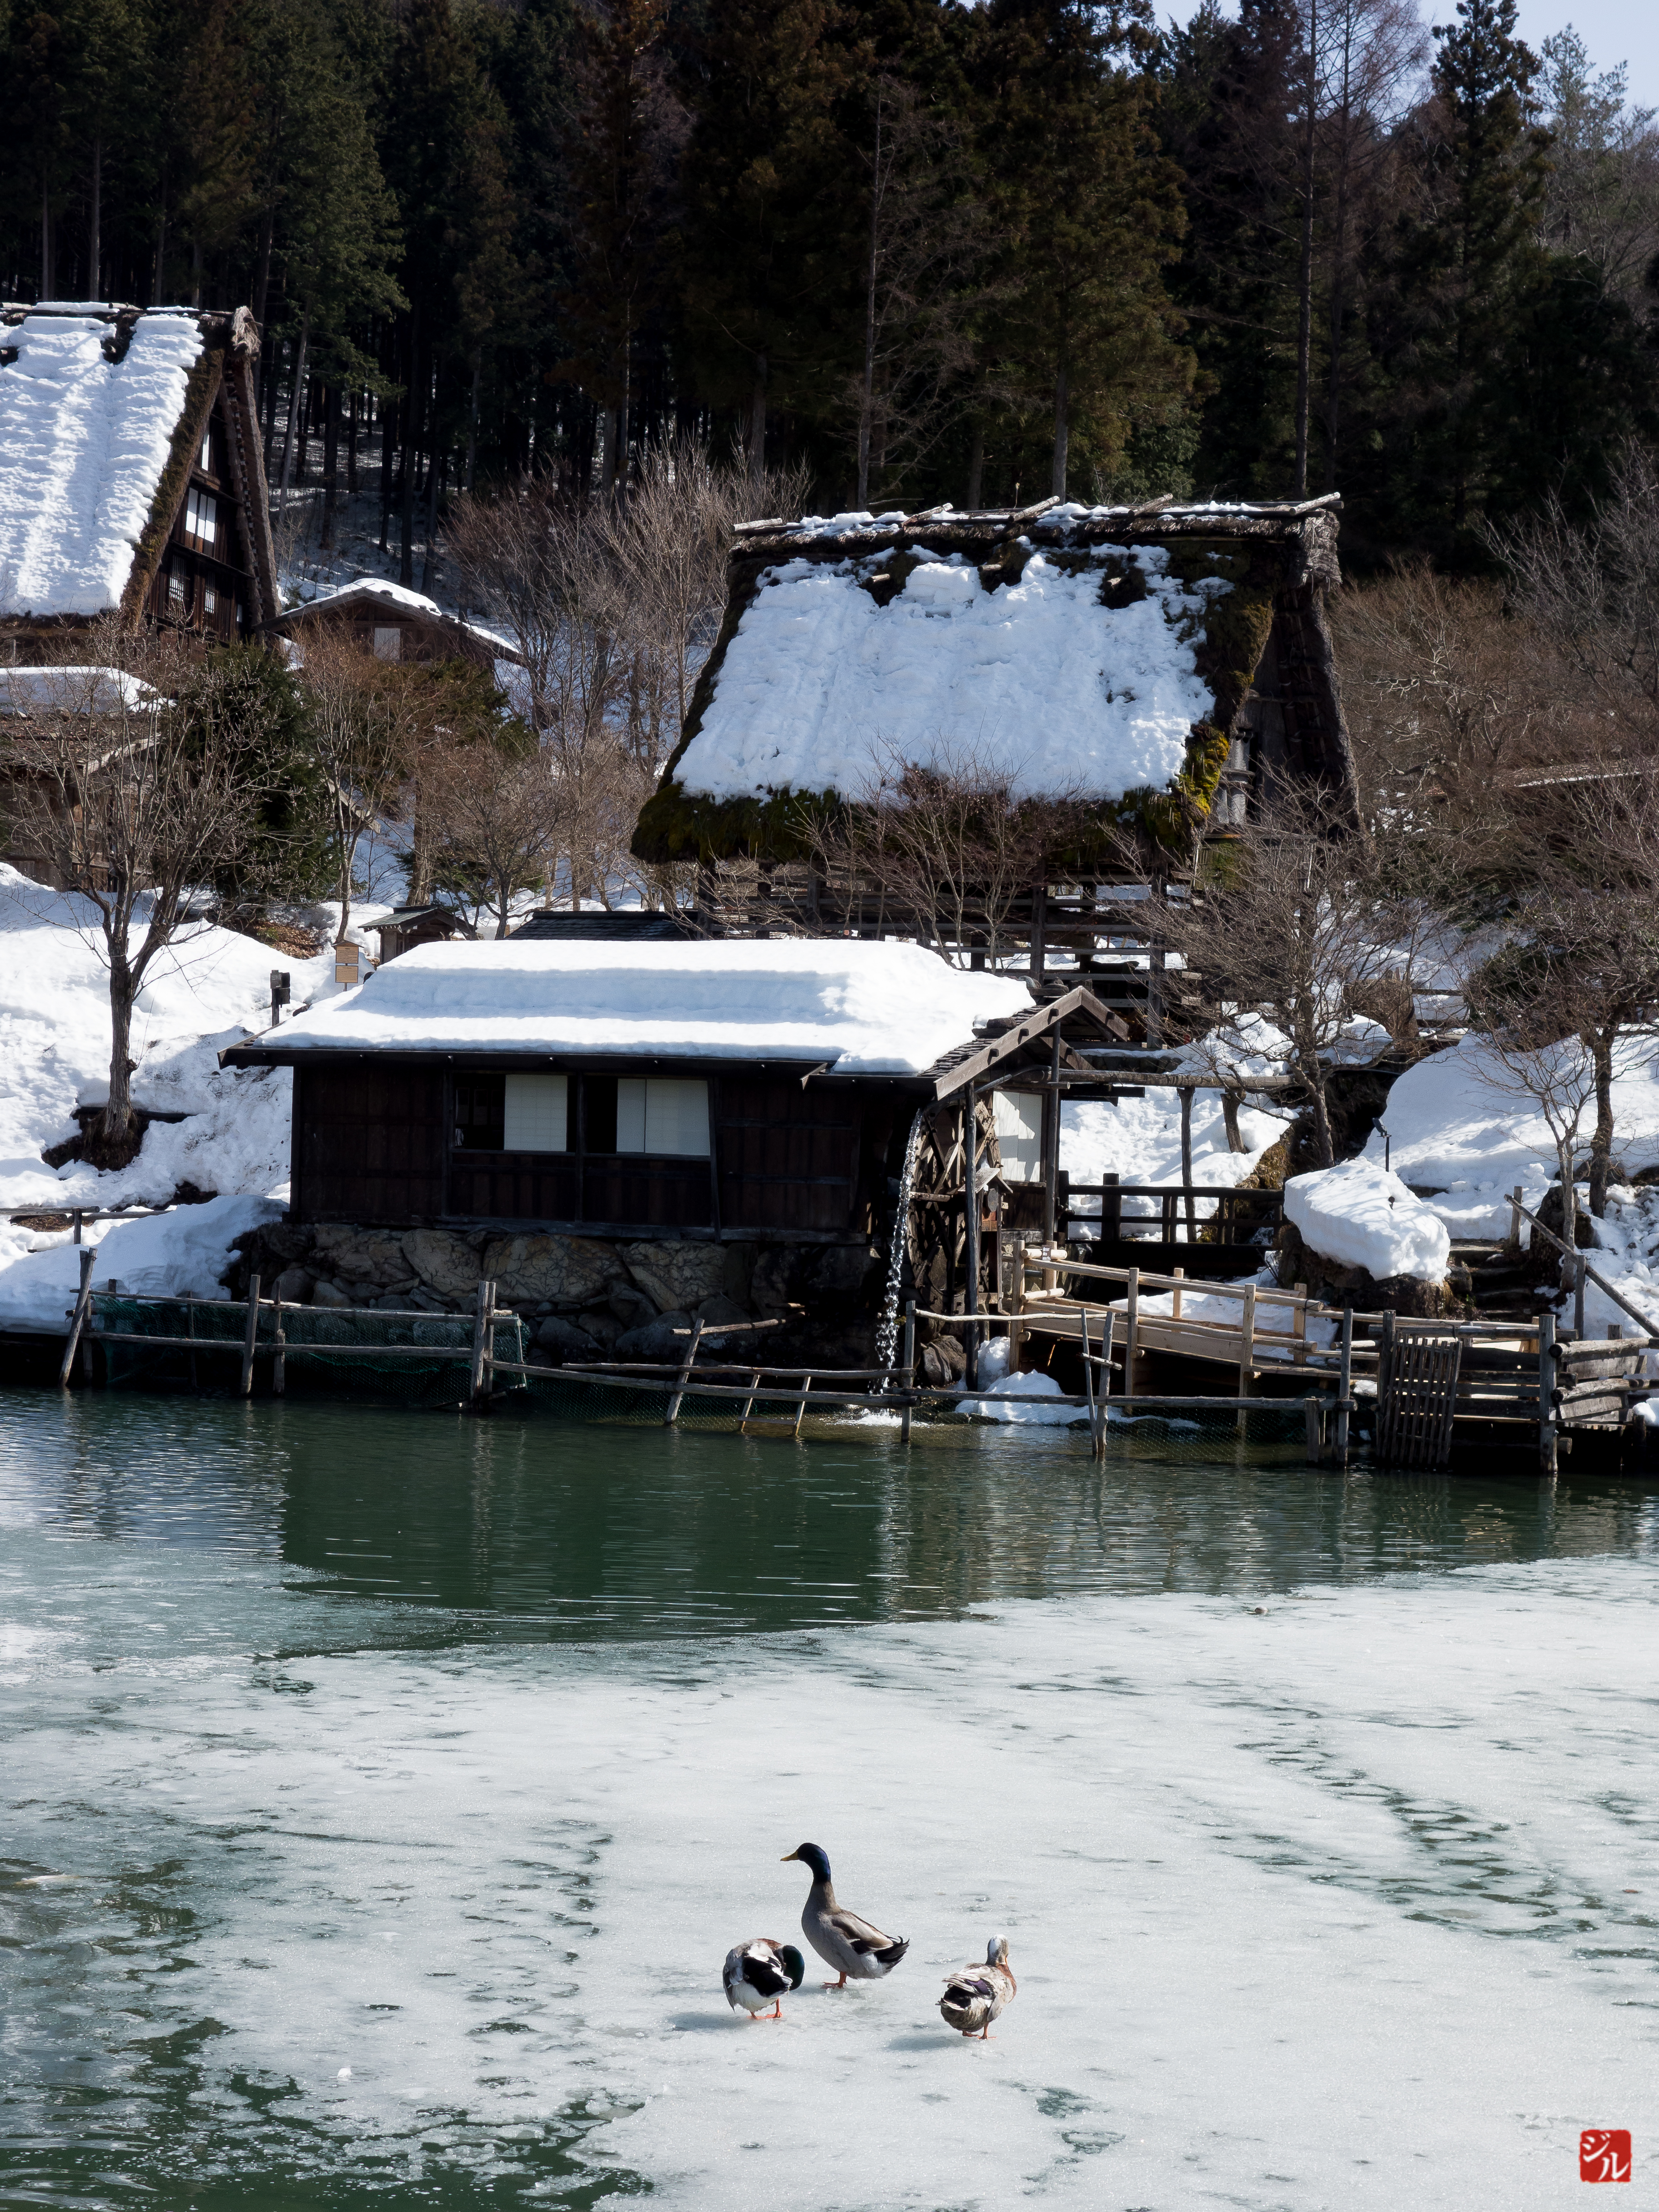
water, snow, winter, boat, lake, river, ice, reflection, vehicle, season, waterway, 2013, japon